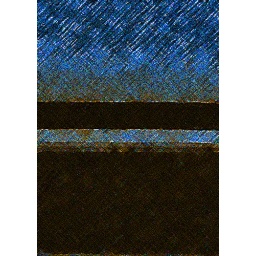
bridge over water